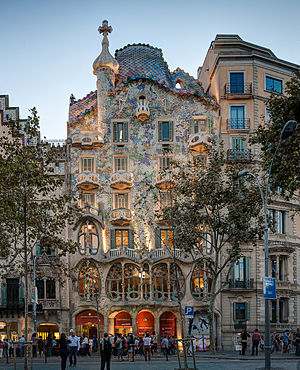
Casa Batlló
Casa Batlló set fra gaden
Casa Batlló er et herskabshus i Barcelona, redesignet af Antoni Gaudí i hans meget naturformede stil, der får delene af huset til at minde om knogler, drager og planter, og som betragtes som et af hans mesterværker. Det lokale navn på bygningen er Casa dels ossos, Knoglernes Hus, da dens udformning er så organisk, som bygget op ved brug af kolossale drageknogler eller dinosaurknogler, hvorpå bløde former udfolder sig. Huset, som andre værker af Gaudi, betragtes som en symbol på catalansk modernisme.